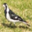
Label: bird